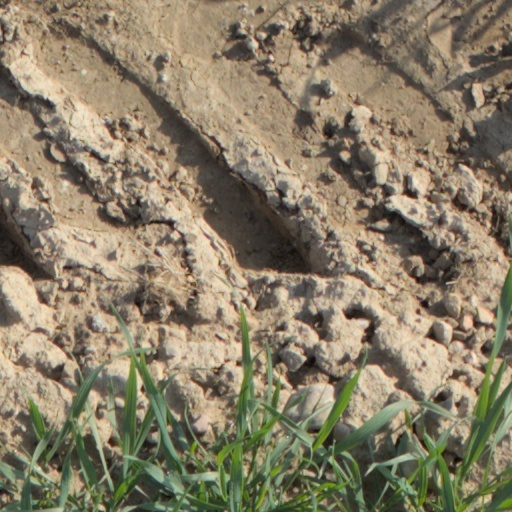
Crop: wheat